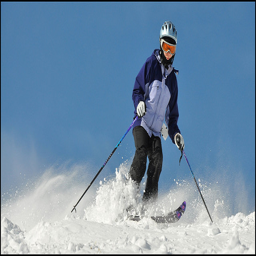
A young person in a snow ski suit with helmet and goggles skiing down a mountain.
A person who is skiing down a snowy hill.
The man is skiing down the snow covered hill.
A man in snow gear out on a ski slope skiing.
A person is skiing on a ski slope on top of a mountain.